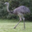
Label: bird